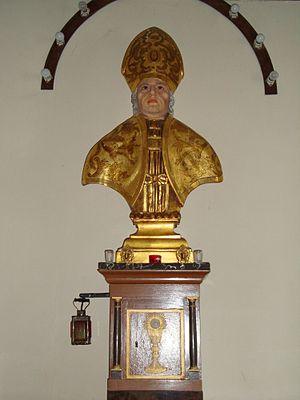
Lichos est une commune française située dans le département des Pyrénées-Atlantiques, en région Nouvelle-Aquitaine.